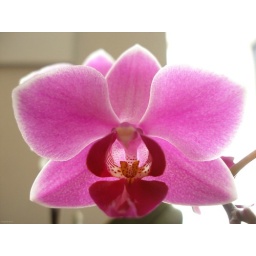
Just the orchid that stands in the window in my office :-)